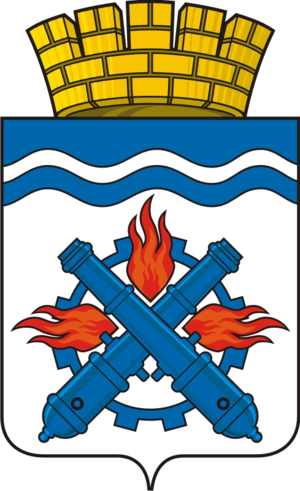
Verkhniaïa Toura est une ville de l'oblast de Sverdlovsk, en Russie. Elle compte 9 205 habitants en 2014